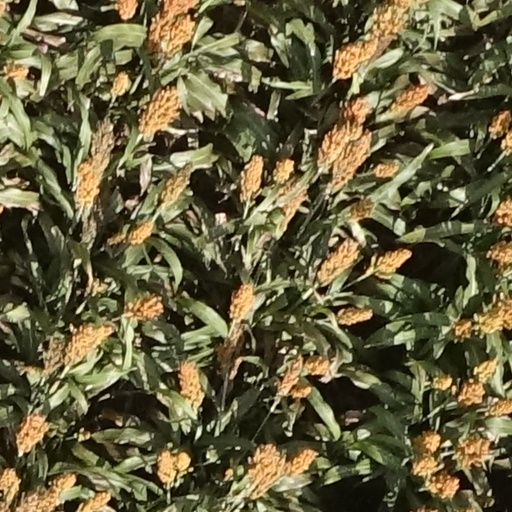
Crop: sorghum